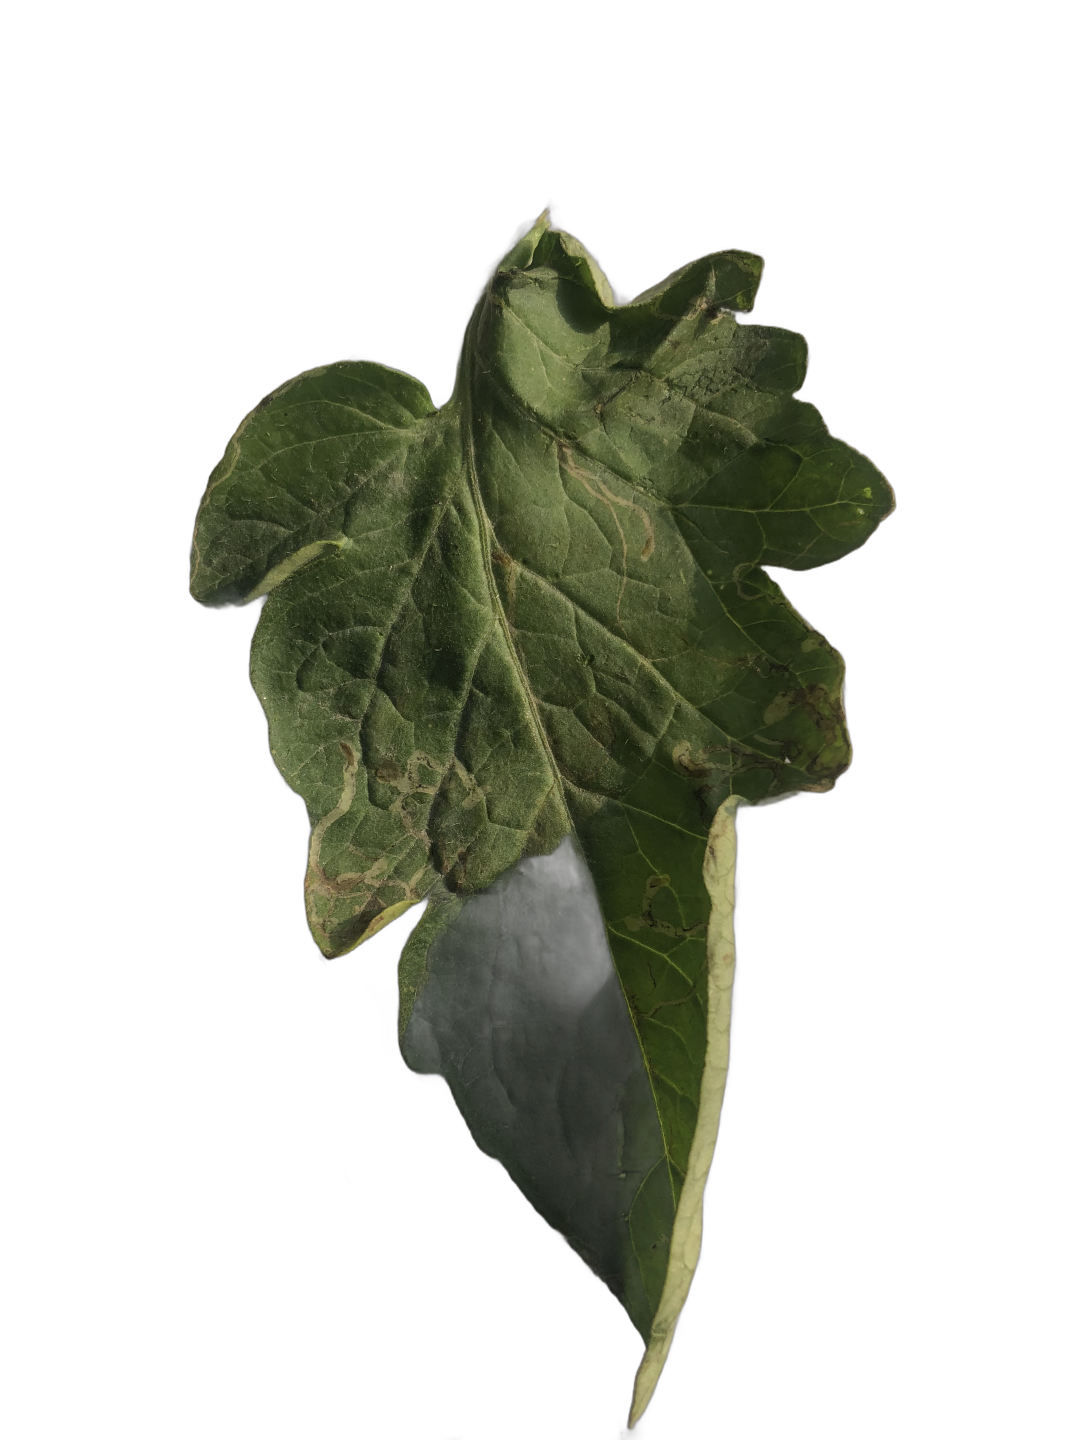
Crop: Tomato
Label: Spot